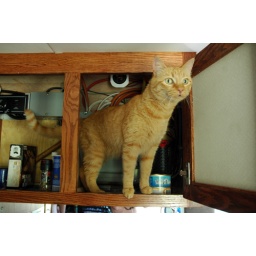
Carmella in the bus cabinet